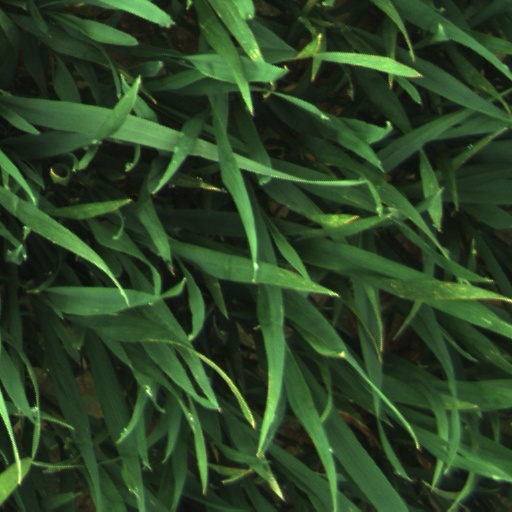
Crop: wheat